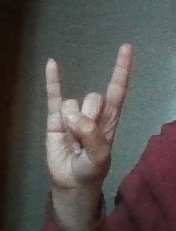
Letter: la